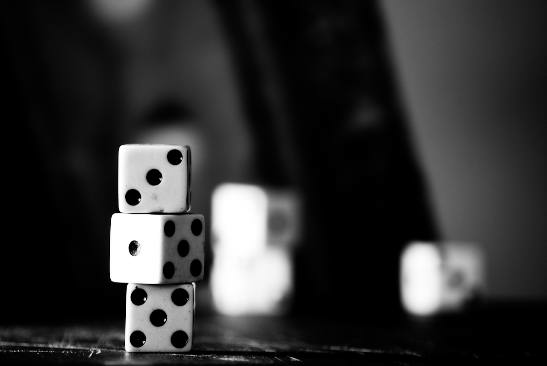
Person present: No